Operation Lilliput

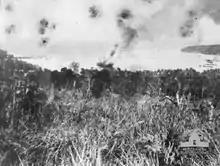
Bantam under Japanese air attack on 28 March 1943.

Bantam was unloading at the Oro Bay wharf on 28 March when 18 bombers and 40 fighters struck the port. Her escort, "Bowen", was on antisubmarine patrol. "Bantam" was hit three times and was beached in a badly damaged state and later declared a loss. In the same raid the U.S. Army bareboat chartered ship "Masaya", an ex-World War I destroyer and banana boat converted as a fast transport, was hit and sunk to the east.